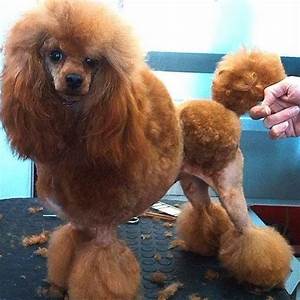
Label: dog